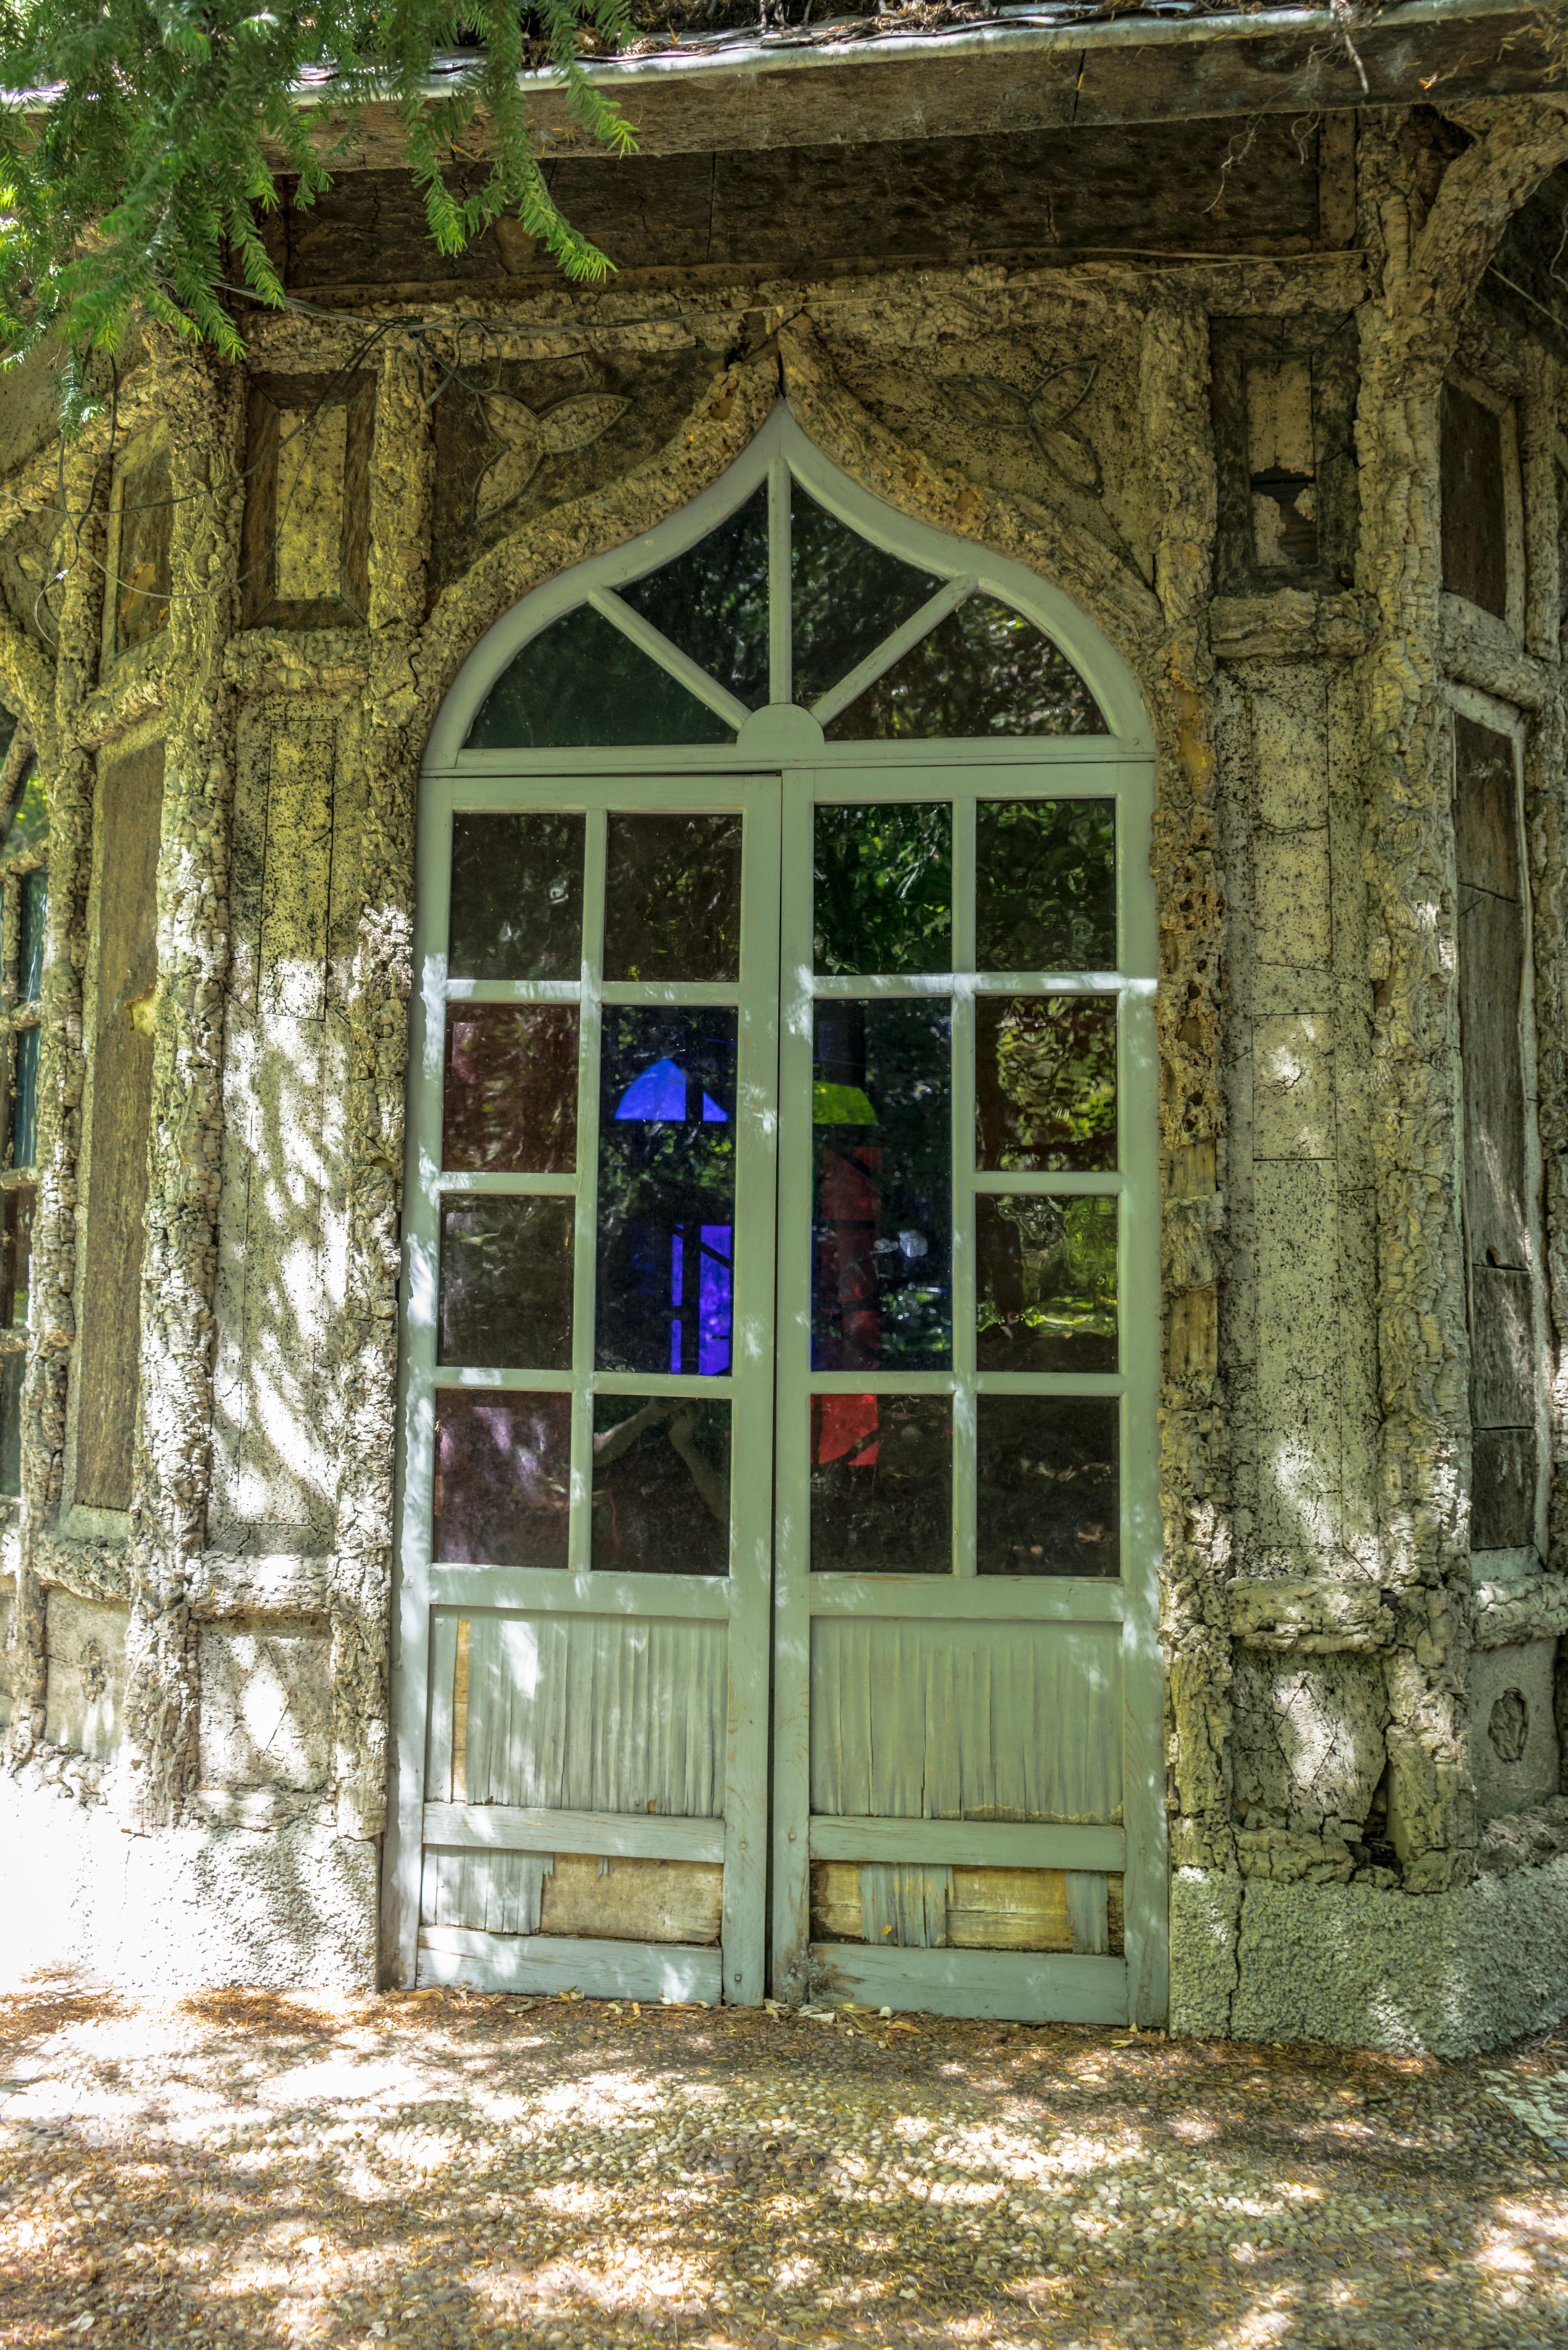
architecture, wood, house, window, glass, building, old, home, shed, rustic, porch, arch, construction, facade, abandoned, old building, door, old house, estate, input, old door, outdoor structure